Indian Hill Cemetery

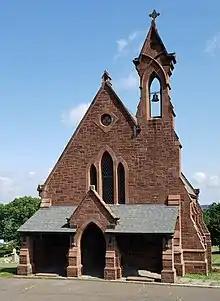
Russell Chapel

The brownstone gothic revival Russell Chapel was built in 1867. Samuel Russell was a businessman who owned the Russell & Company trading business in Canton, China. He was the first president of the Indian Hill Cemetery Association and the chapel was built by his wife in his memory.